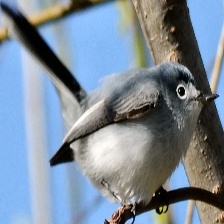
Species: BLUE GRAY GNATCATCHER
Scientific name: POLIOPTILA CAERULEA